Pigeon racing

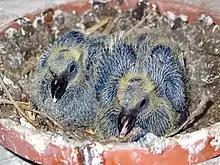
A pair of 9-day-old racing pigeons

Pigeon racing has been described as the "sport with a single starting gate and a thousand finish lines." In short, competing birds are taken from their lofts and must race home. The time taken and distance are recorded and the fastest bird is declared the winner. Races are generally between and in distance. In the United States flights of up to have been recorded.